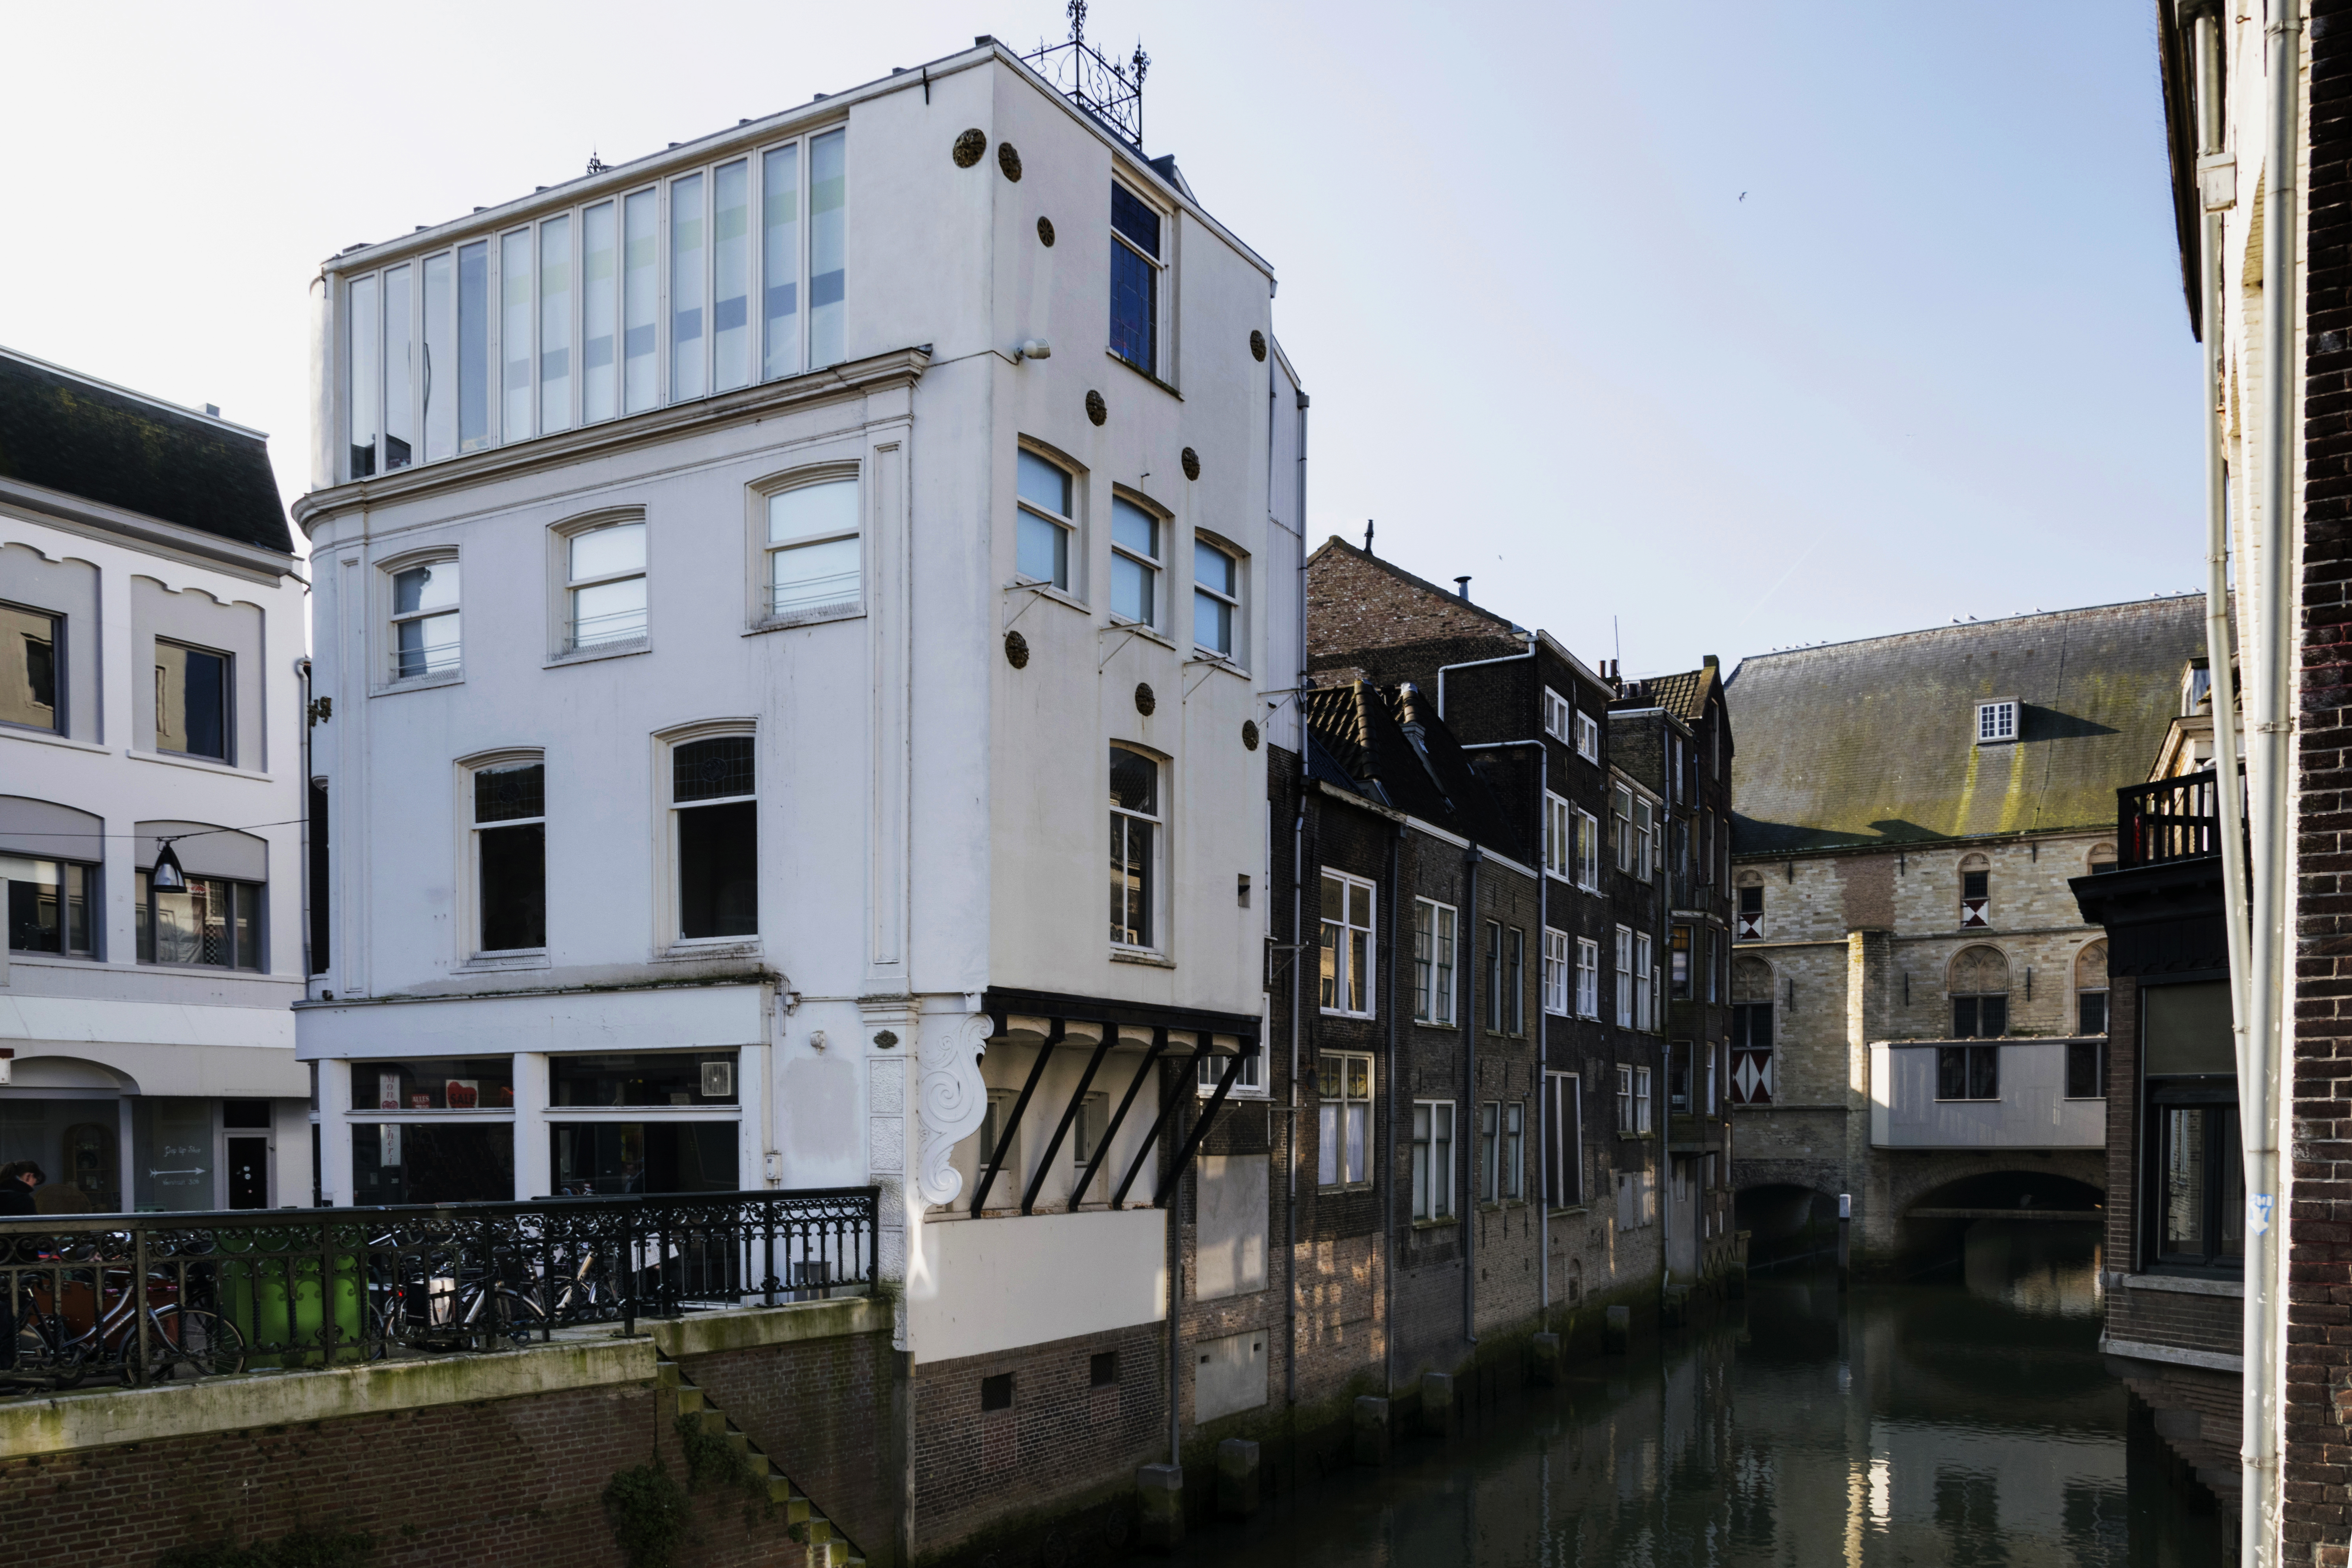
outdoor, architecture, house, town, building, canal, vehicle, studio, facade, property, nikon, historic, apartment, waterway, nederland, netherlands, outdoorphotography, gebouw, atelier, gracht, paulvandevelde, pdvandevelde, padagudaloma, dordrecht, stadsfotografie, nederlandinfotos, historisch, voorstraat, stadswandeling, visbrug, fotograaf, neighbourhood, hameter, tollens, hjtollens, fotostudio, urban area, residential area